Baltron

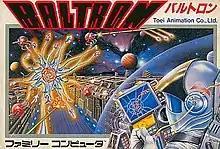
Cover art

is a horizontally scrolling shooter for the Family Computer that was released exclusively for the Japanese market on March 19, 1986.